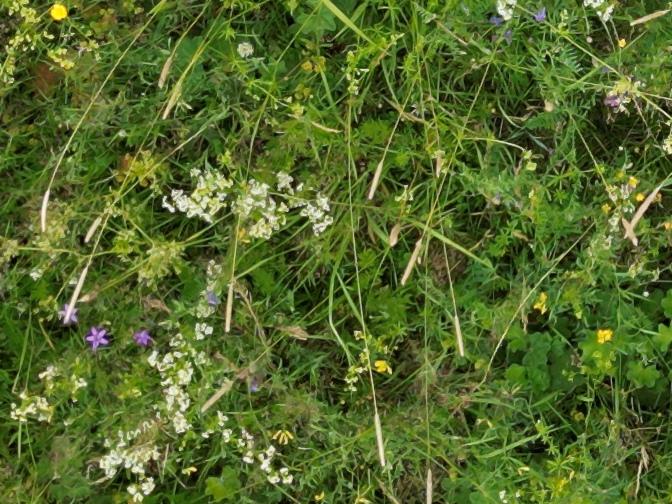
Flowers visible: yarrow flowers, yarrow flowers, yarrow flowers, yarrow flowers